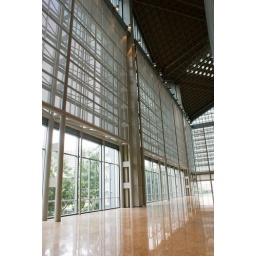
interior design of the floor and window in a modern building